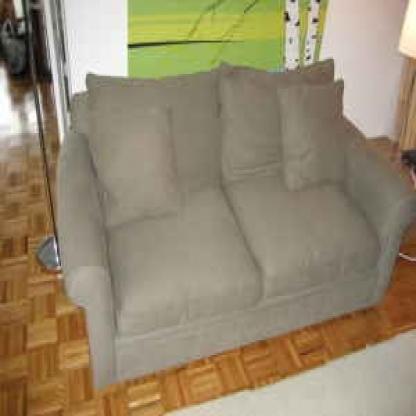
Scene: Indoor